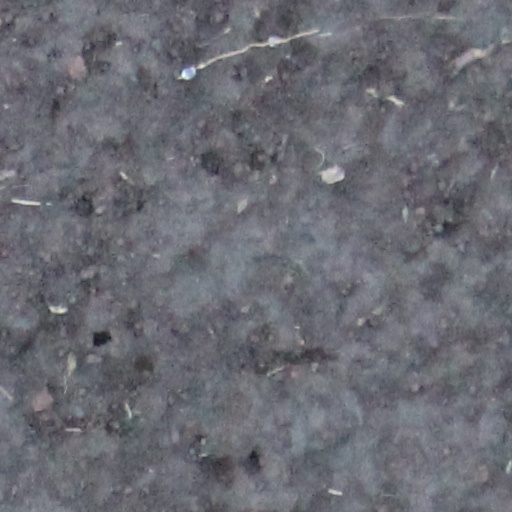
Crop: wheat